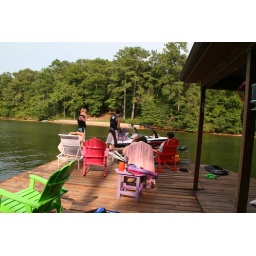
Susan's lake house in Alabama. Ahhhh....relaxing!